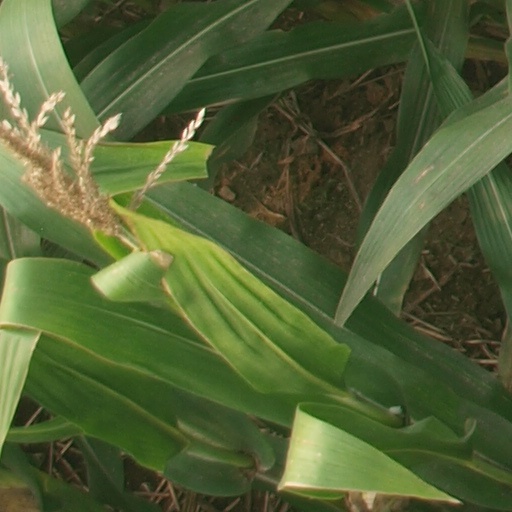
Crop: maize; corn